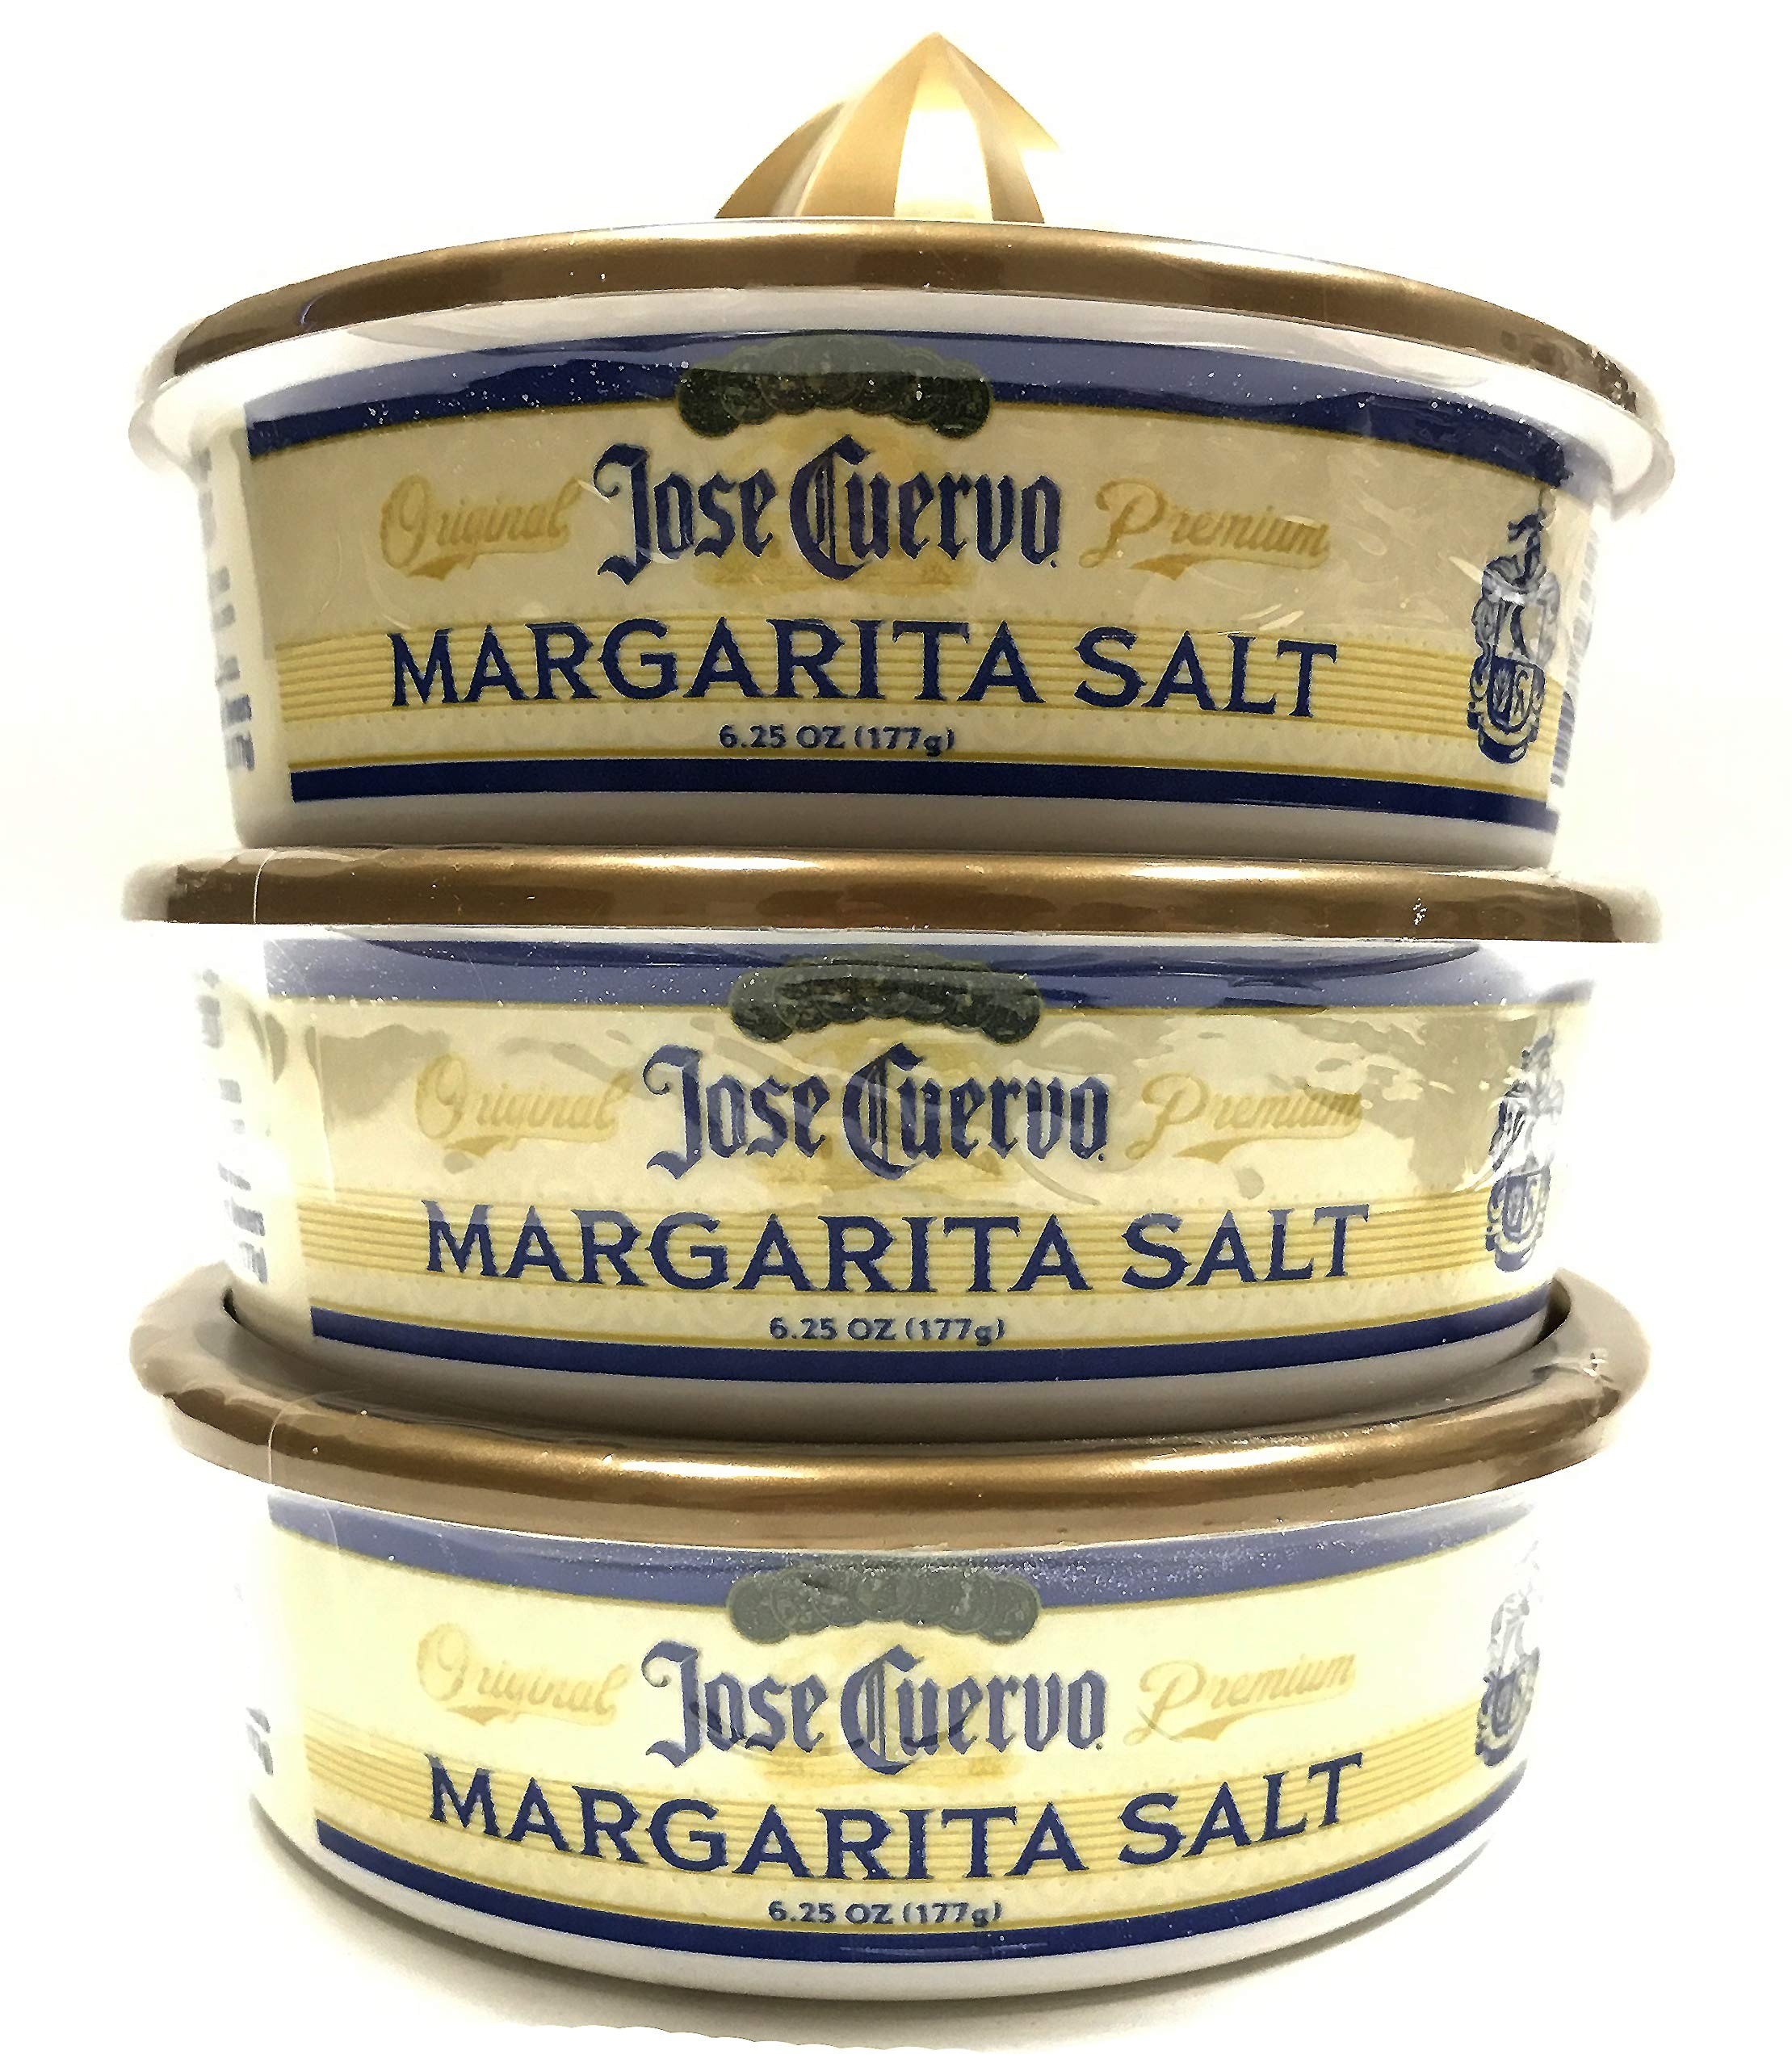
Item Name: Jose Cuervo Margarita Salt, 6.25 Ounce | 3 Pack
Value: 18.75
Unit: Ounce

Price: 10